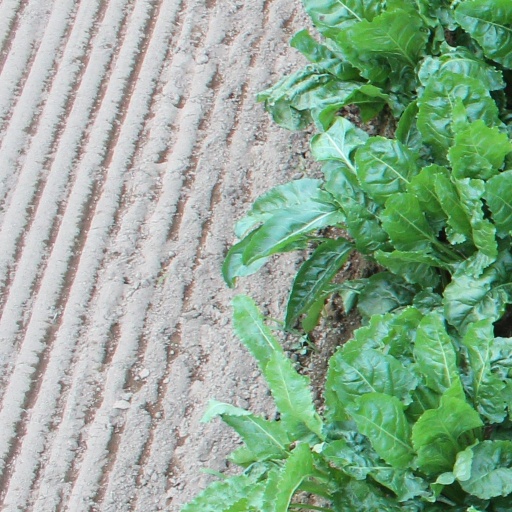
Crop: sugar beet